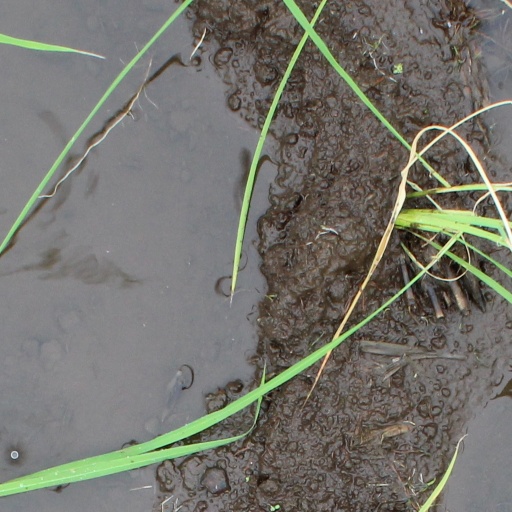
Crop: rice